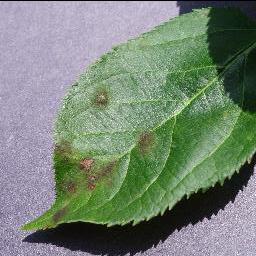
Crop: apple
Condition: scab